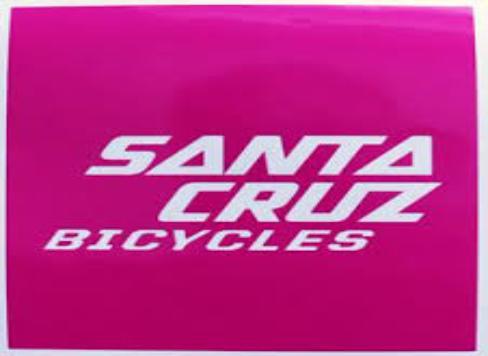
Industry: Sports